Vicks VapoRub

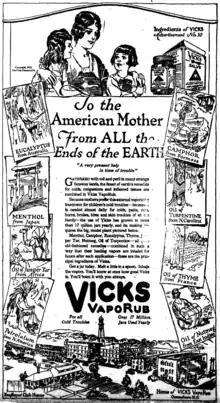
Vaporub ad from 1922, showing the international ingredients and the factory

While VapoRub has in the past been marketed for hot steam inhalation, this can potentially present a risk of burns due to splattering or fire, and should never be heated or added to hot water. VapoRub is labeled only for external use, with care to avoid eyes, nostrils and mouth. Application directly under the nose is not generally recommended as both camphor and petroleum can cause health problems if absorbed.